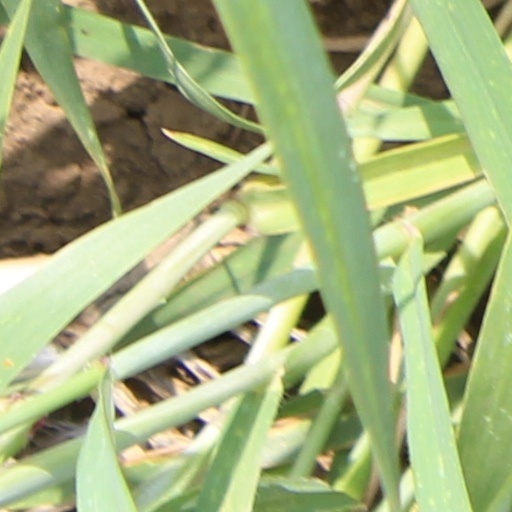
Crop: wheat